Time Crisis with Ezra Koenig

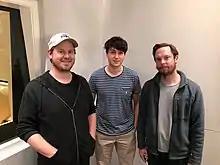
Koenig and Longstreth with special guest Tim Heidecker in 2017

Season 1 aired from 2015 to 2016. Notable guests included Rashida Jones, Jamie Foxx, Mark Ronson, Jonah Hill and Azealia Banks.